Mohamed Toure (soccer, born 2004)

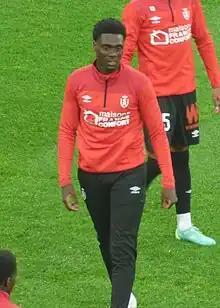
Toure in 2023

Mohamed Toure (born 26 March 2004) is a professional soccer player who plays as a striker for Danish Superliga club Randers. Born a Liberian refugee in Guinea, he represents the Australia national team.